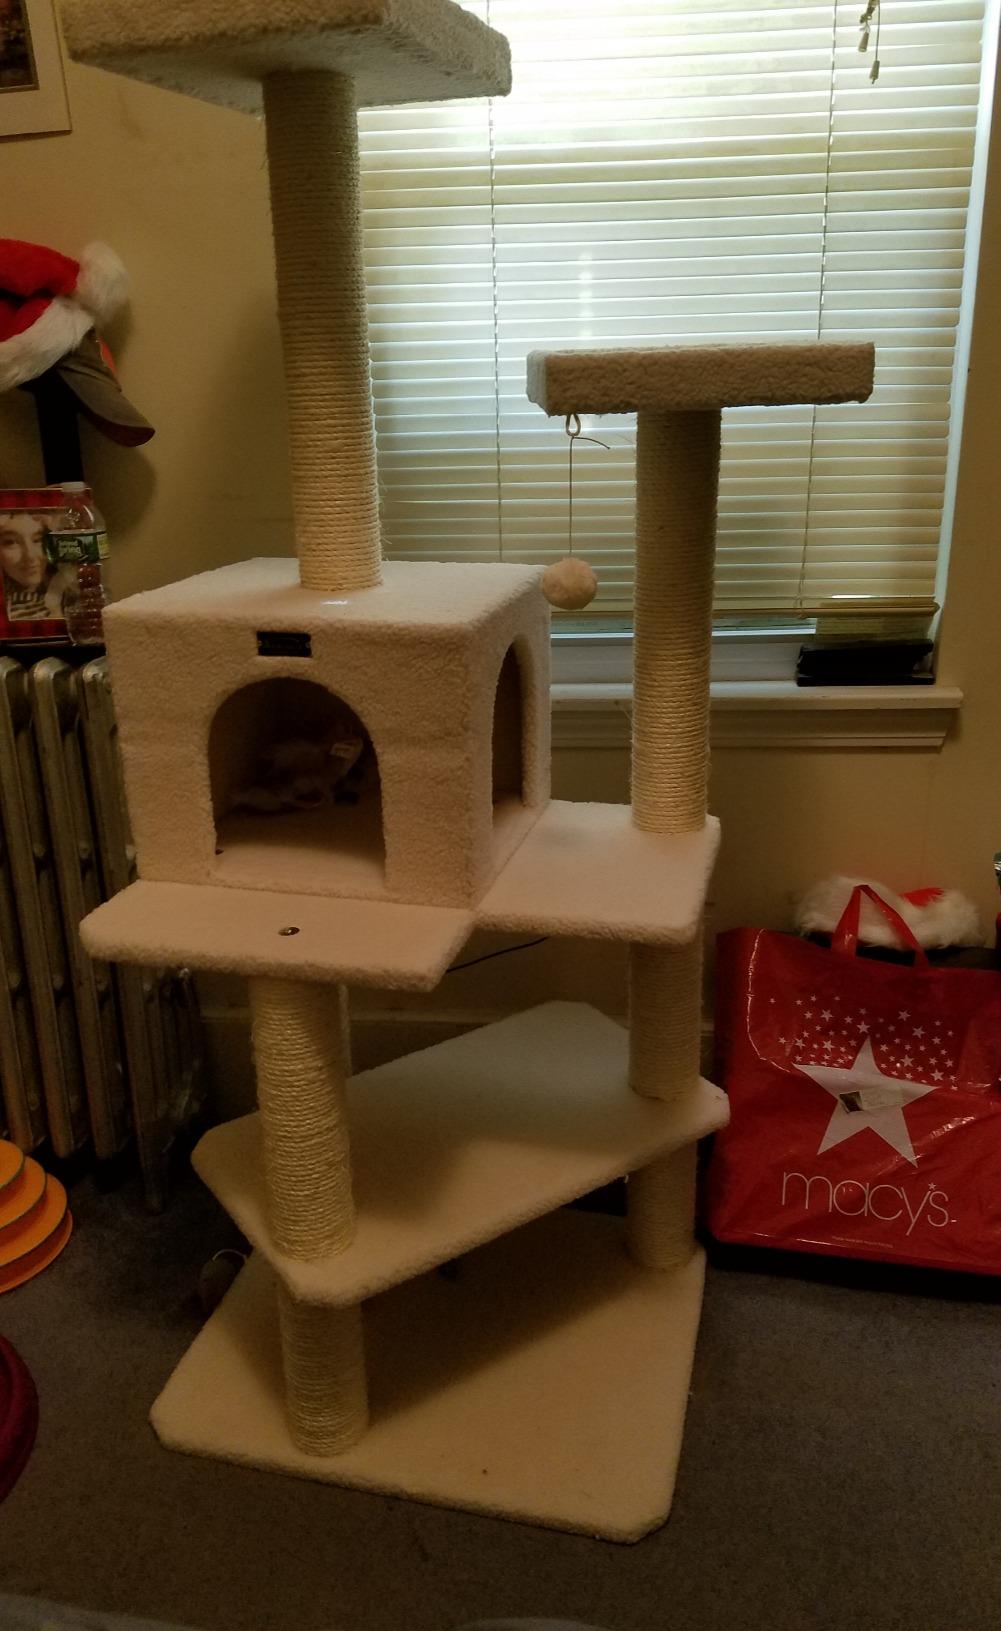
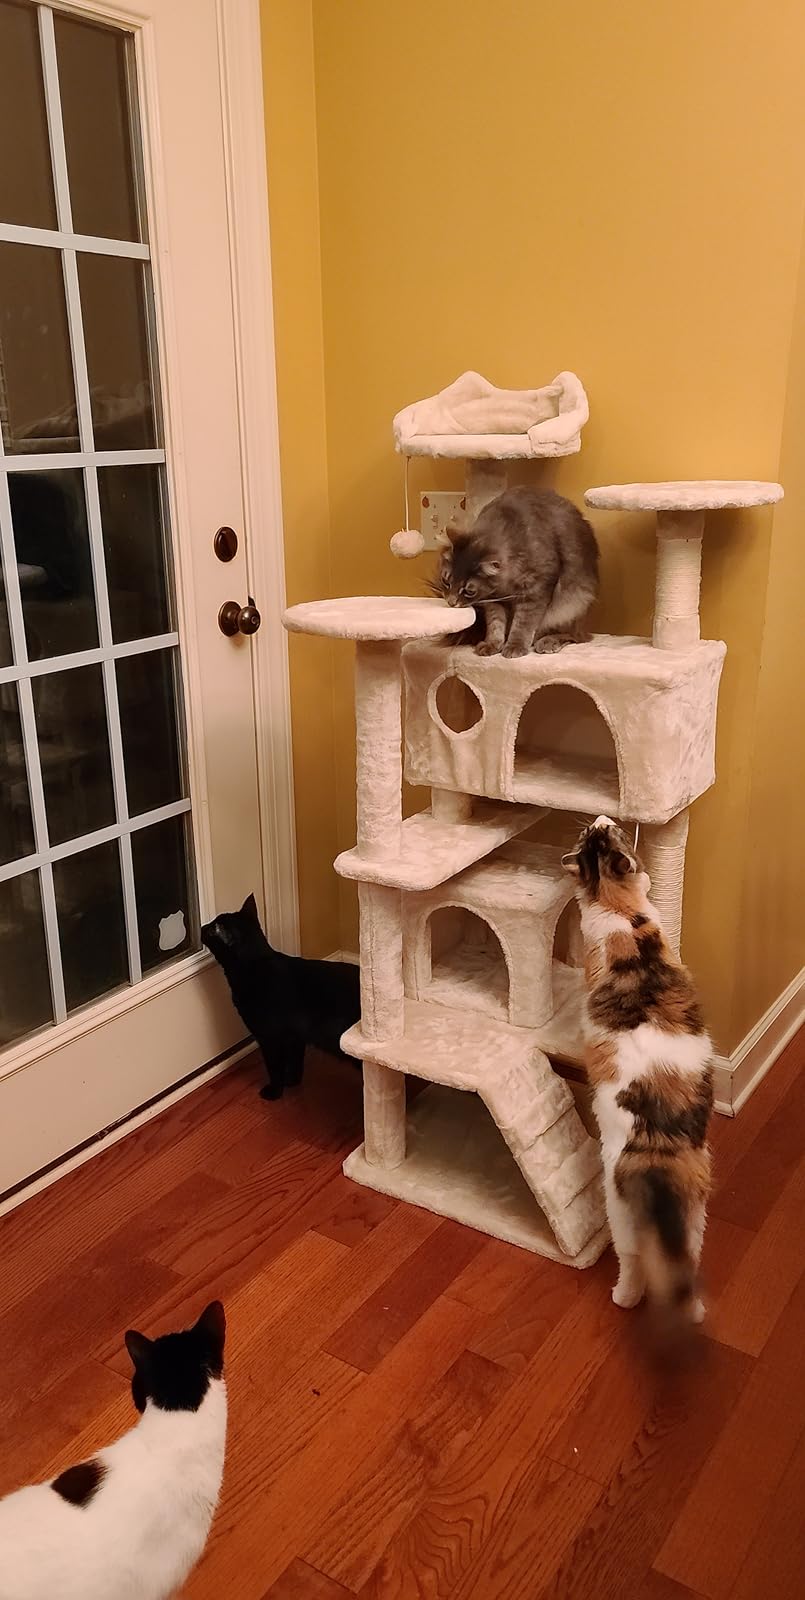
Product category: items_cat tree
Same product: no